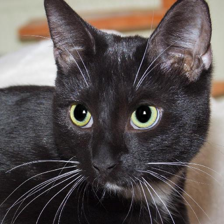
Label: animals